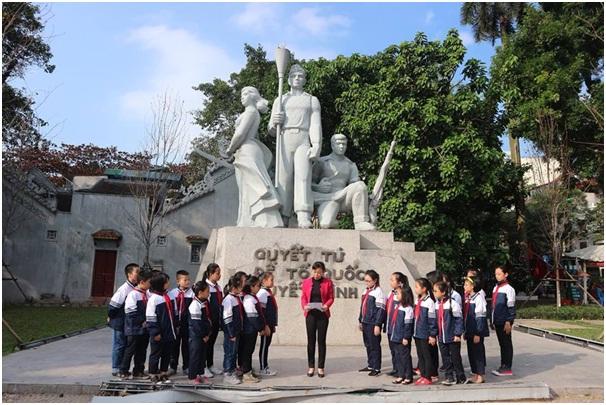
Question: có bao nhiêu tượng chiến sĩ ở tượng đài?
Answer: có ba tượng chiến sĩ ở tượng đài